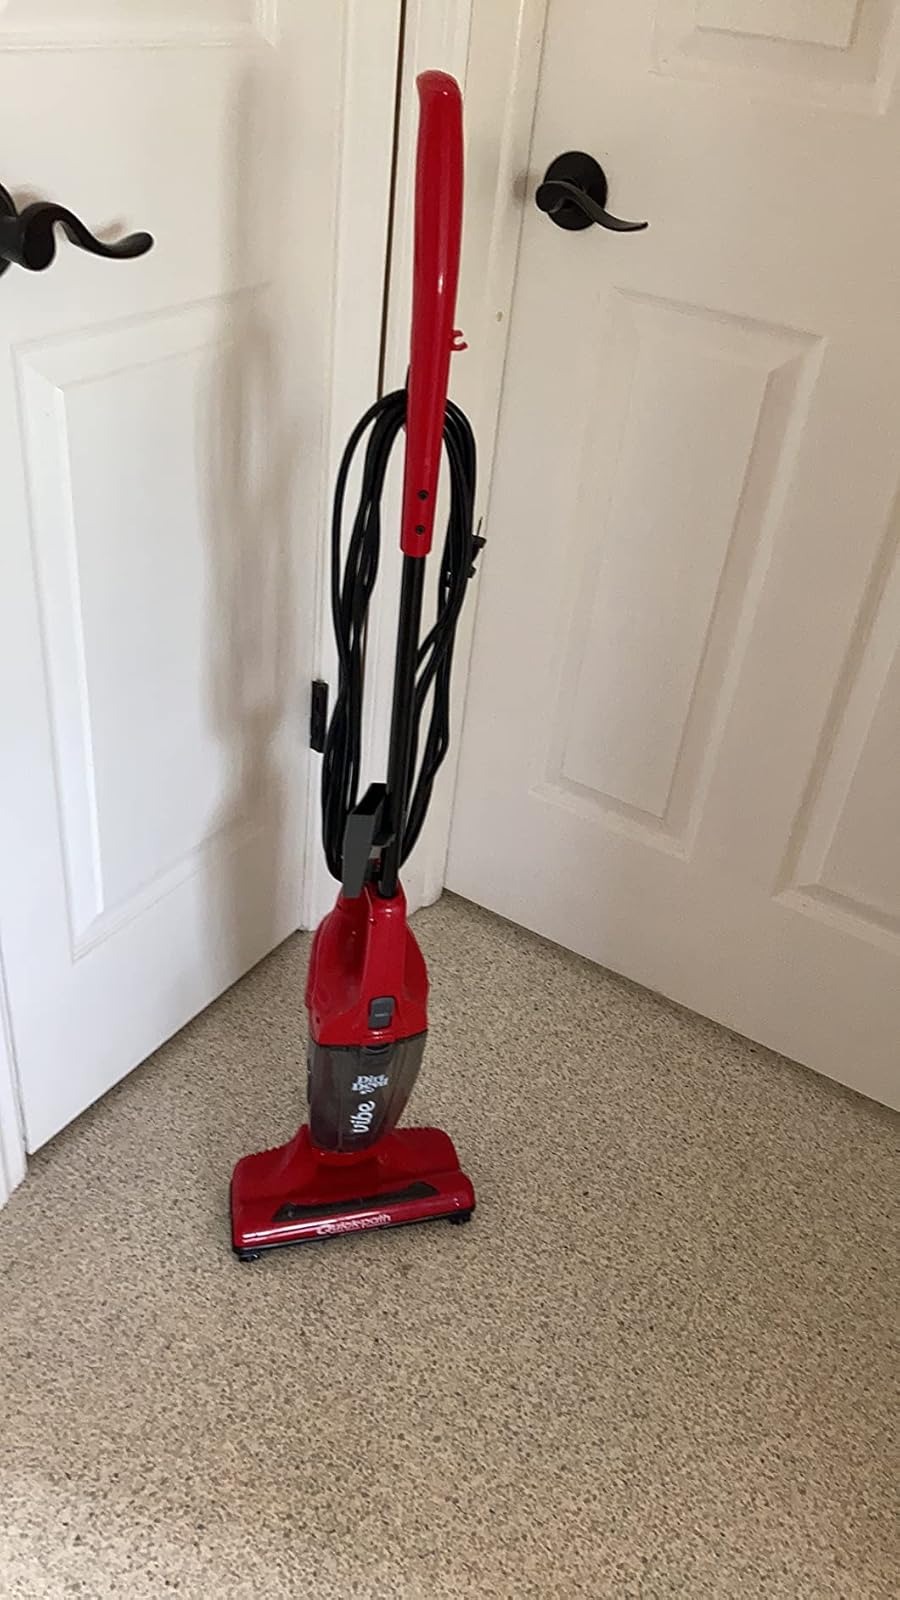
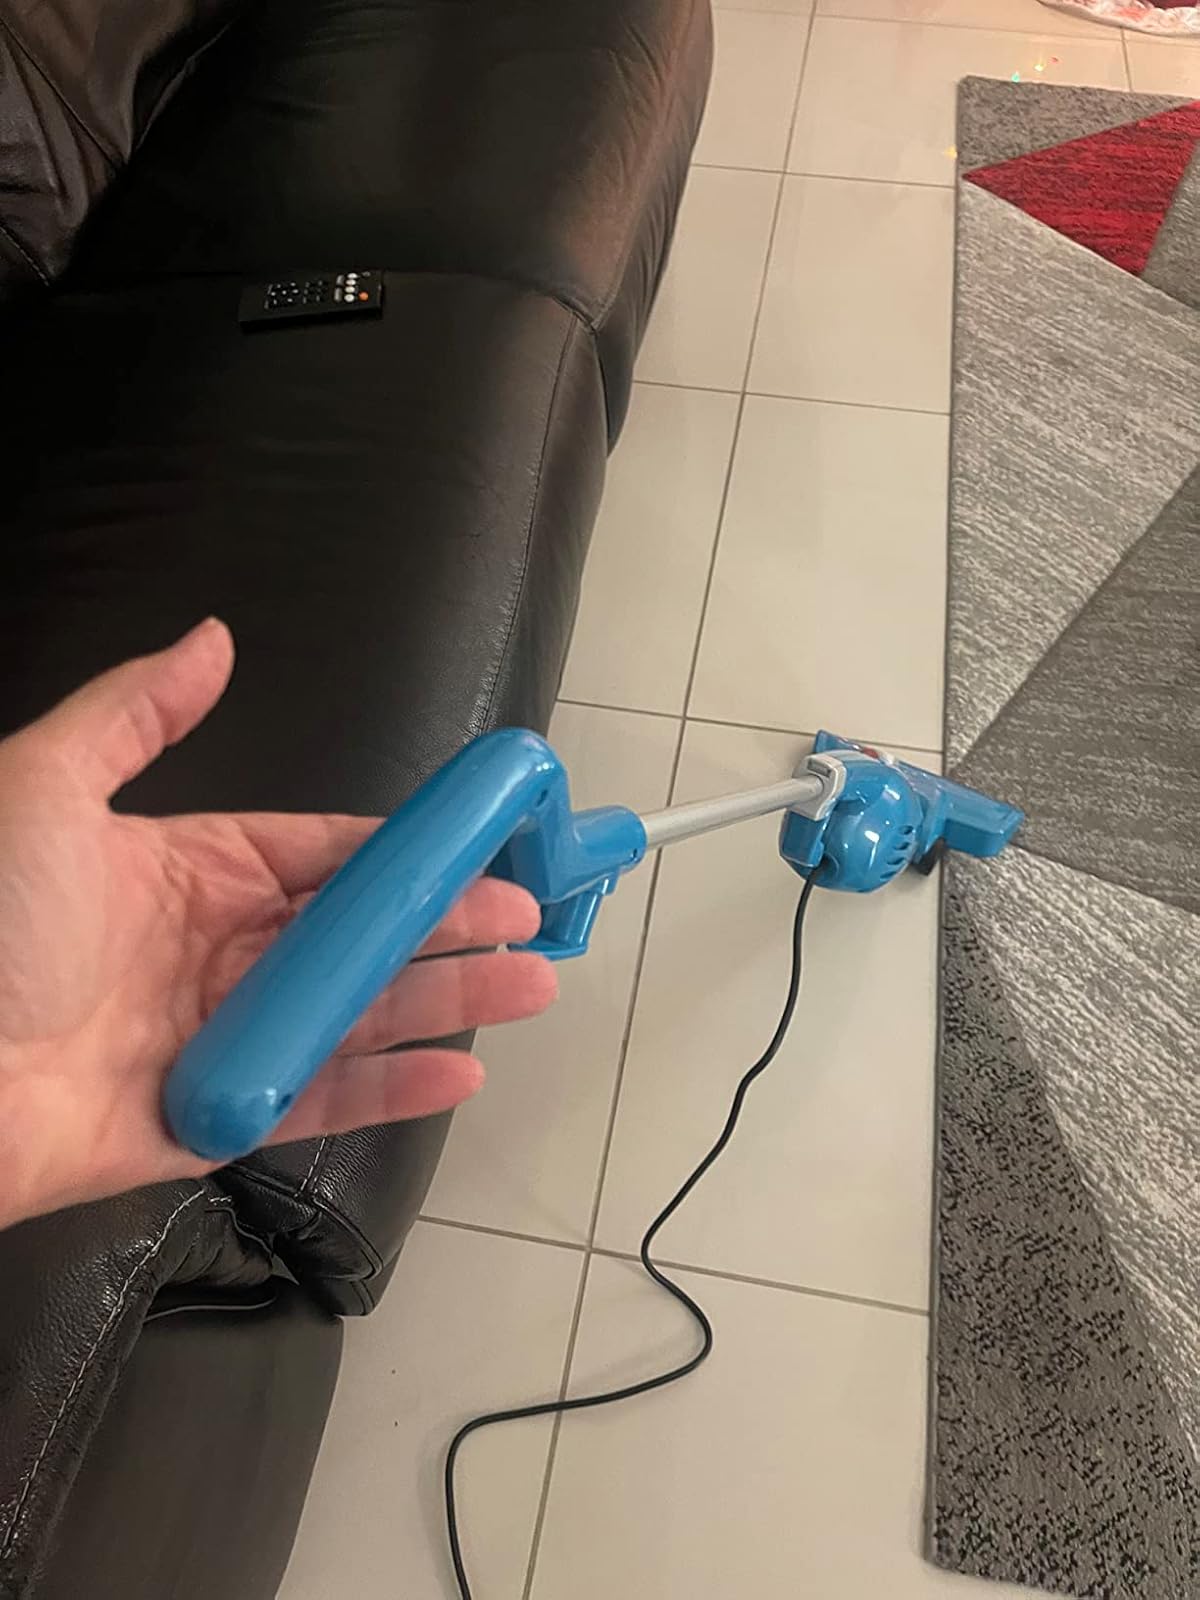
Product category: items_vacuum
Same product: no